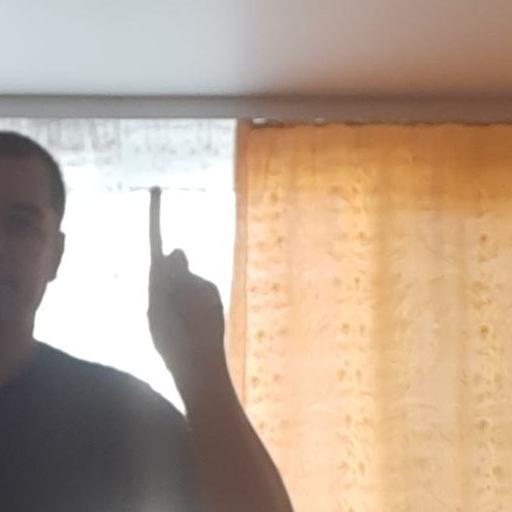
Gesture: one